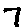
Label: 7